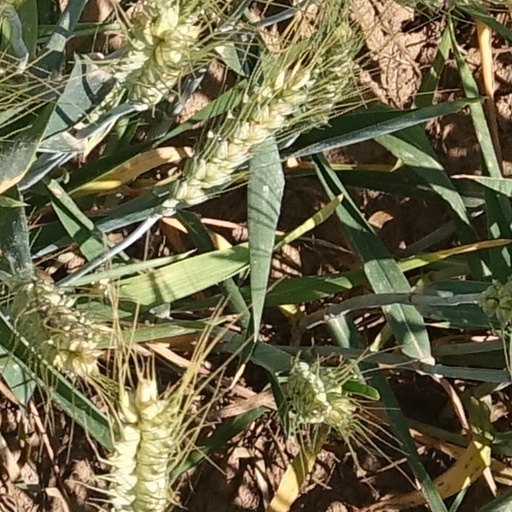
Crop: wheat